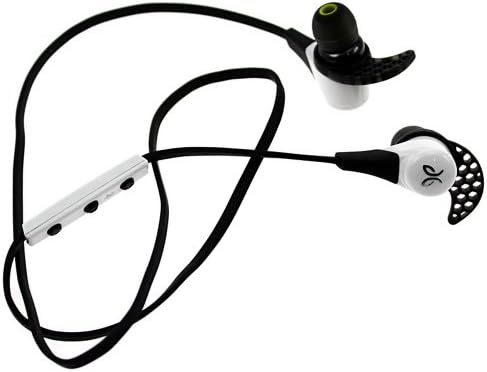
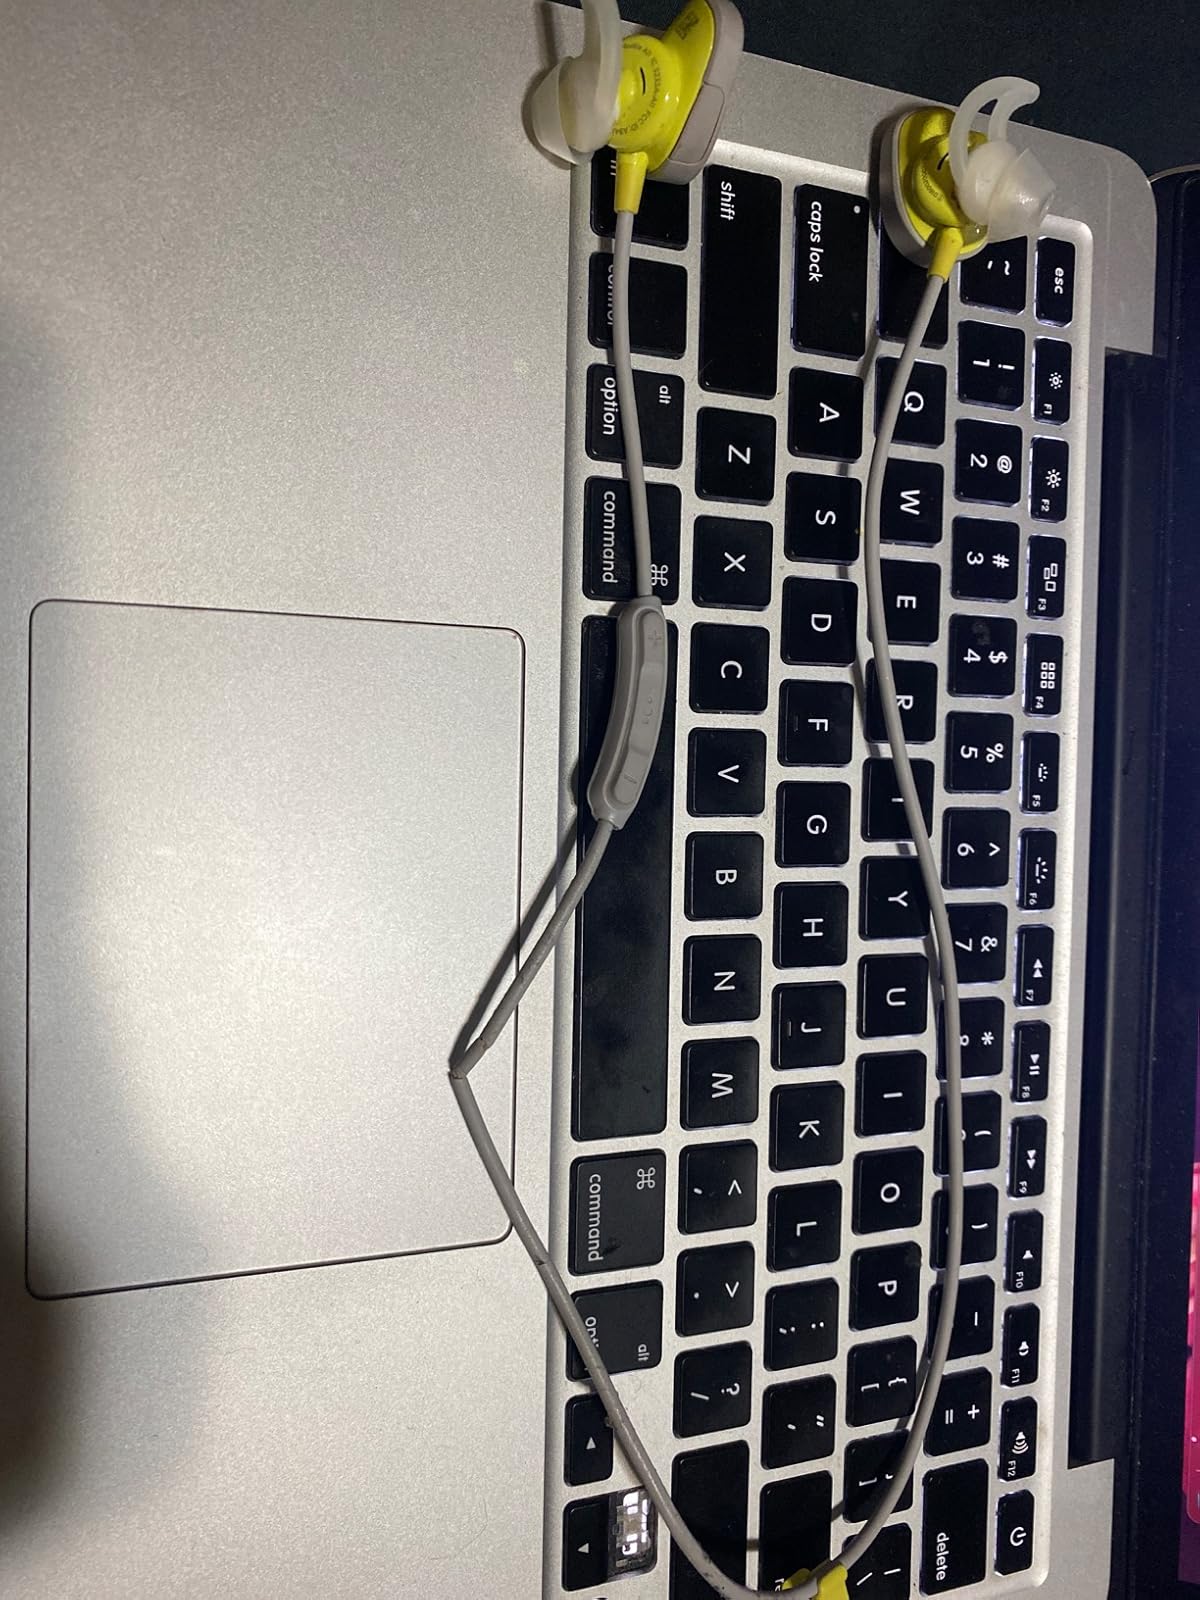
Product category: headphones
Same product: no